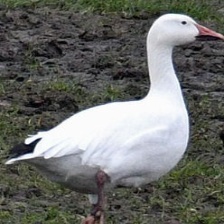
Species: SNOW GOOSE
Scientific name: ANSER CAERULESCENS
ImageNet parent category: goose